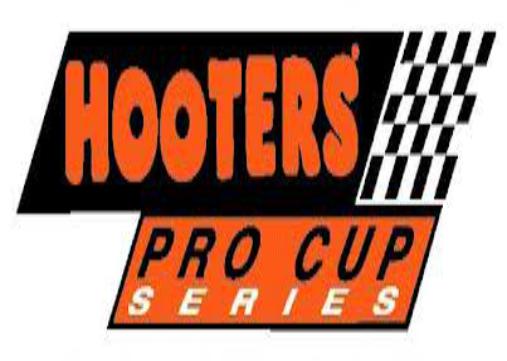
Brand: Hooters
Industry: Leisure